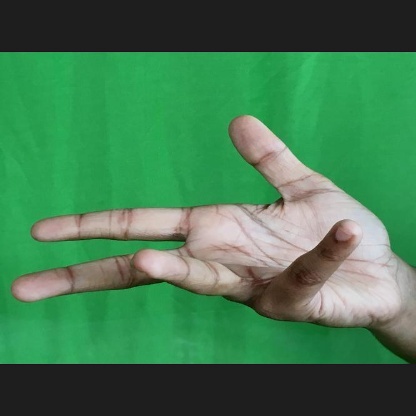
Mudra: Alapadmam